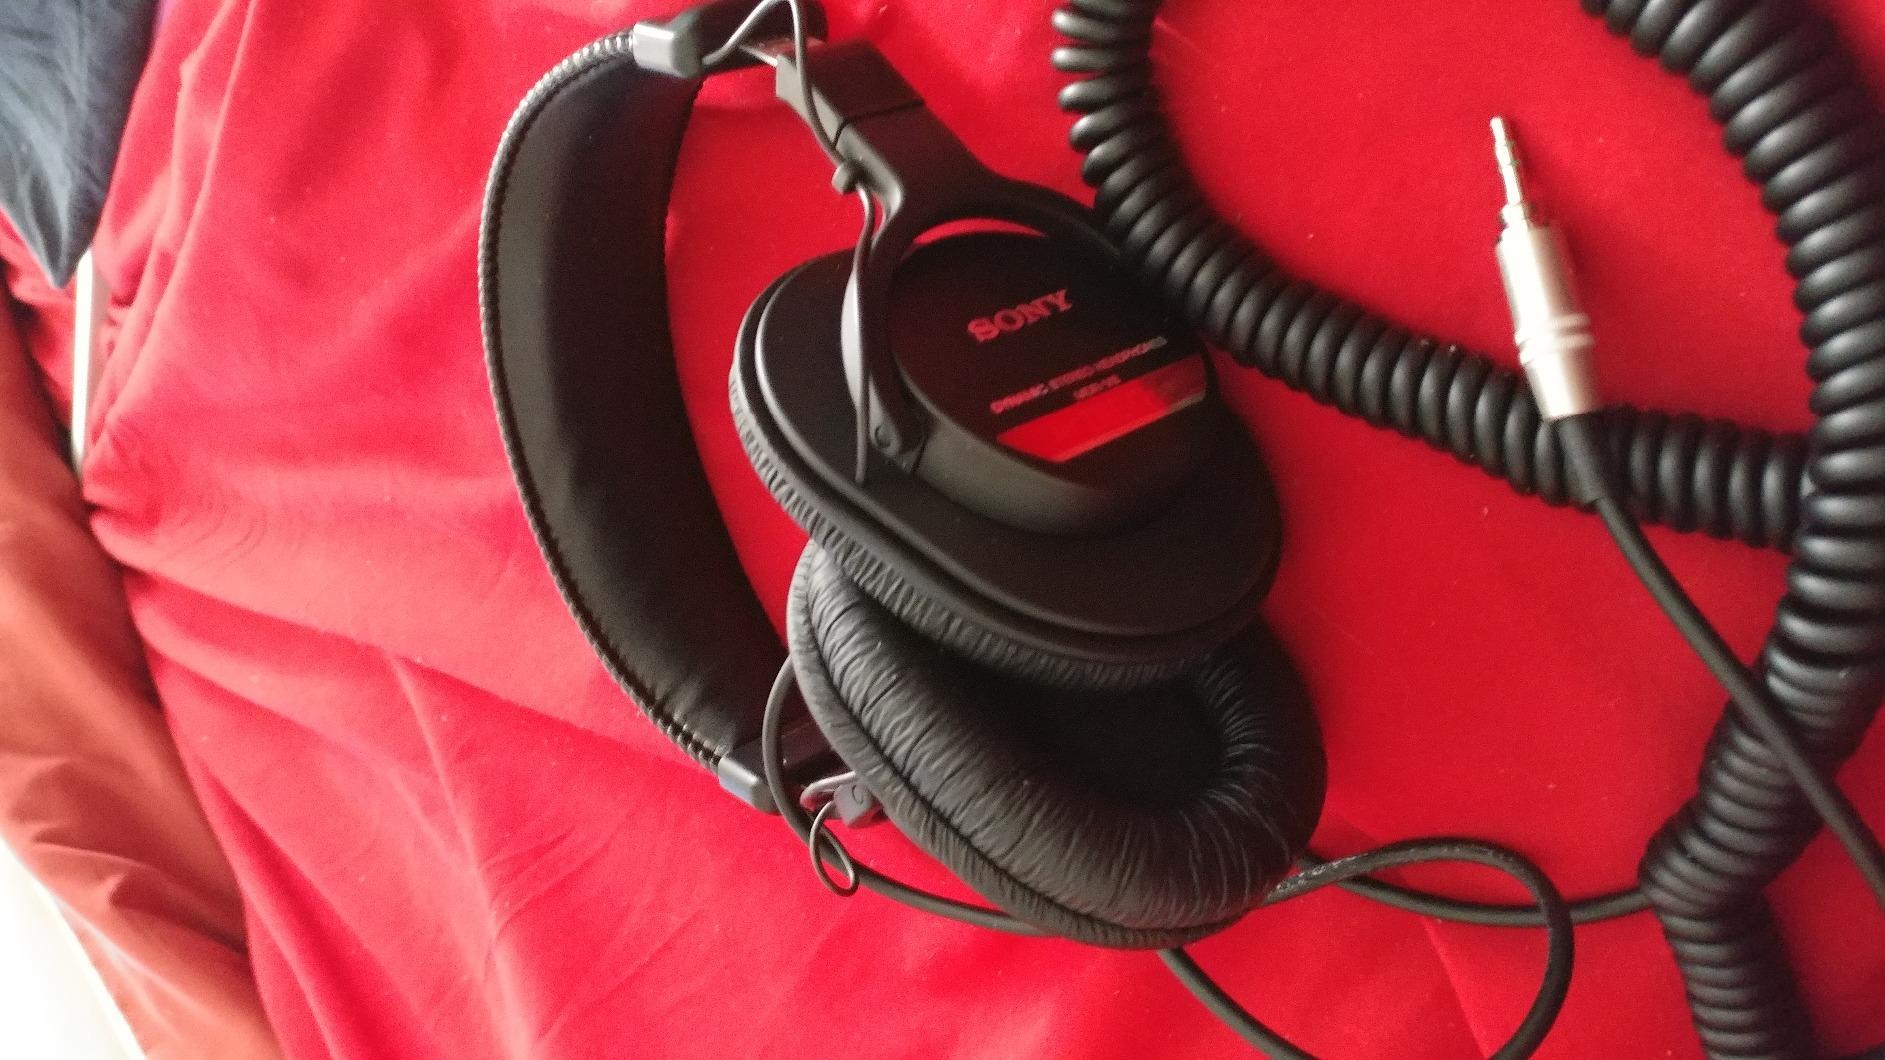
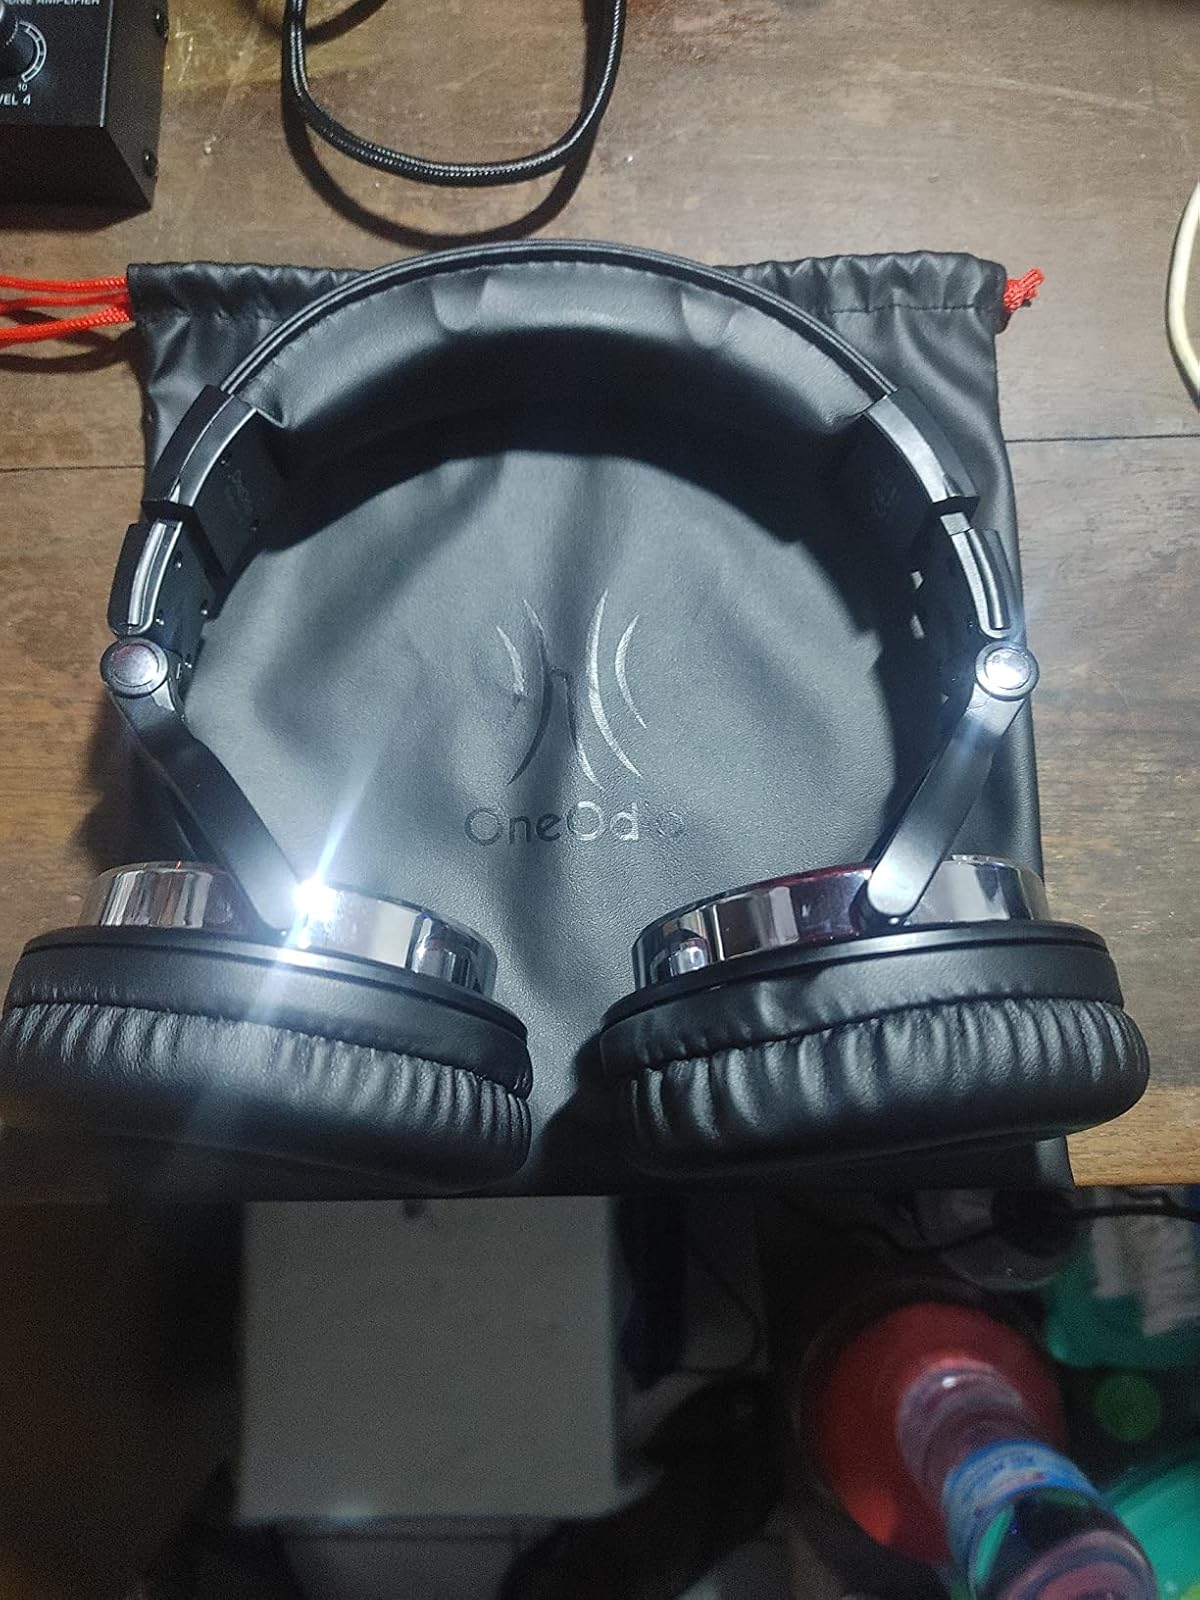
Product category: headphones
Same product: no